Operation Sicilian Vespers (1992–1998)

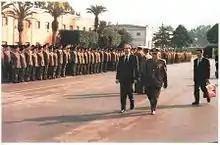
Minister of Defence Salvo Andò inspecting infantry deployed in Sicily in 1992–1993.

The Operation Sicilian Vespers (in Italian "Operazione Vespri siciliani") was a significant security and policing operation in Sicily delivered by the Italian Armed Forces between the 25 July 1992 and the 8 July 1998. The name of the operation refers to the Sicilian Vespers, the thirteenth century successful rebellion against the rule of the Angevins.